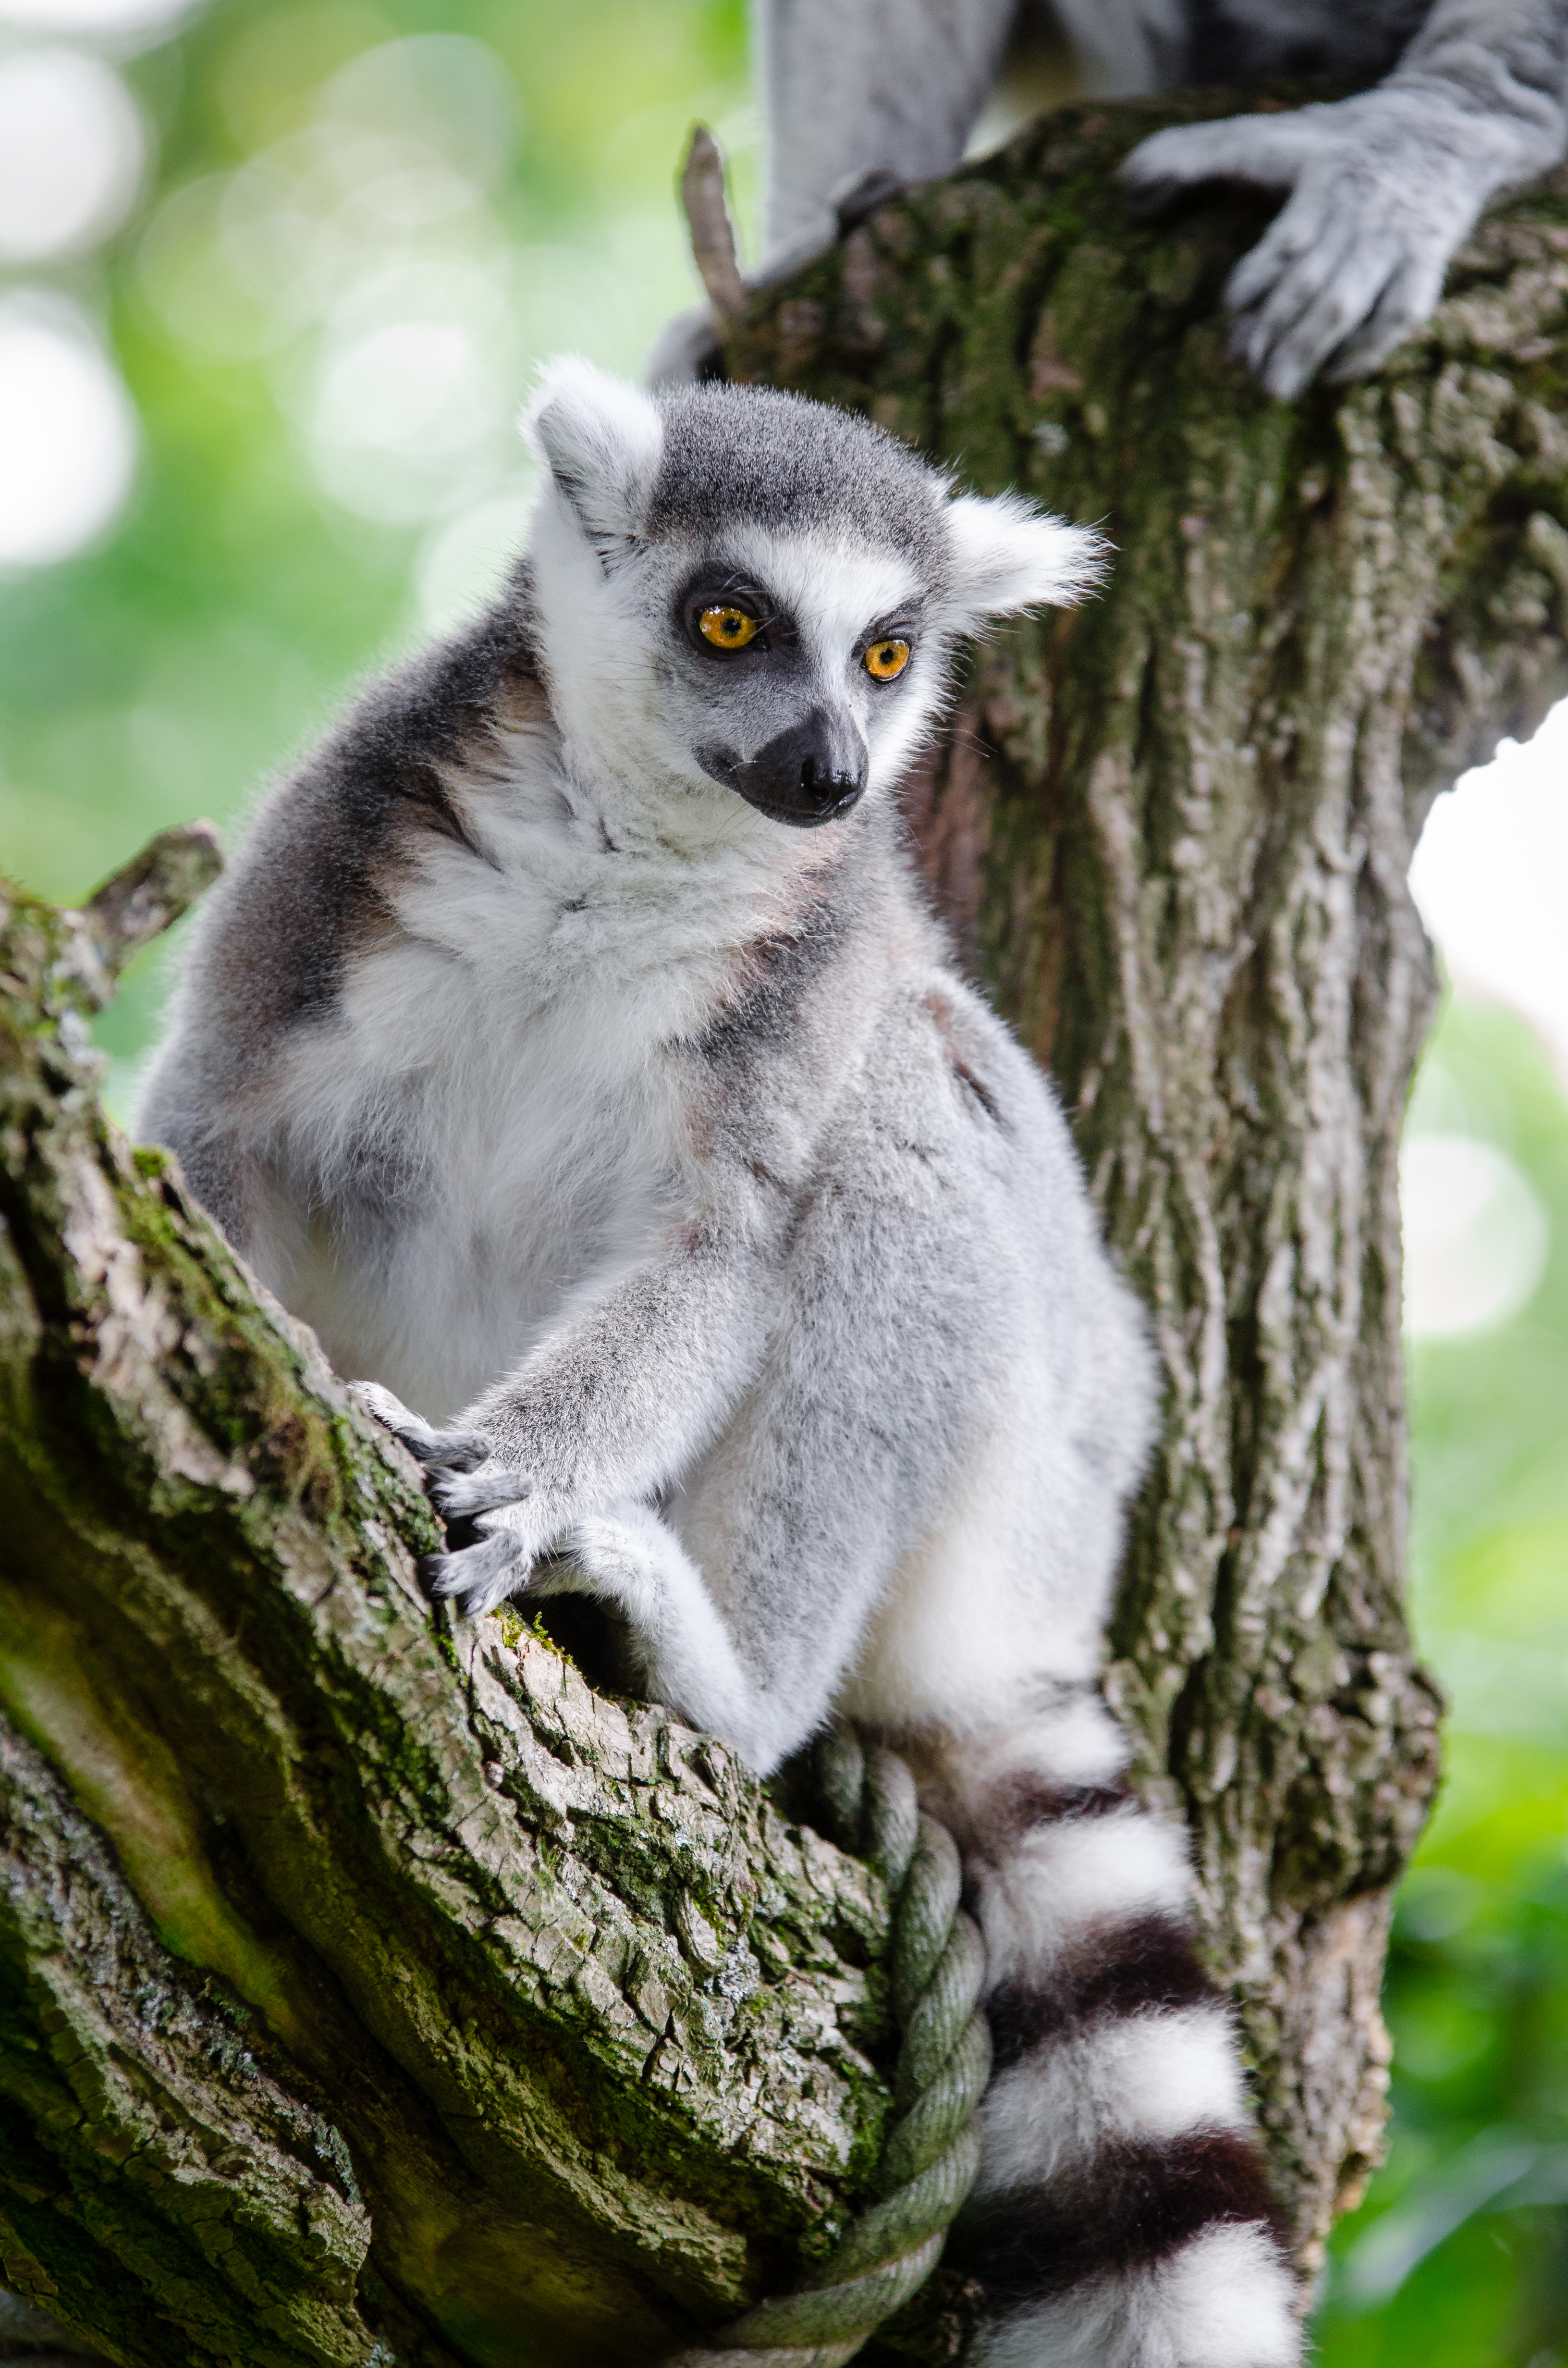
nature, animal, wildlife, zoo, mammal, fauna, primate, madagascar, vertebrate, lemur, macaque, new world monkey